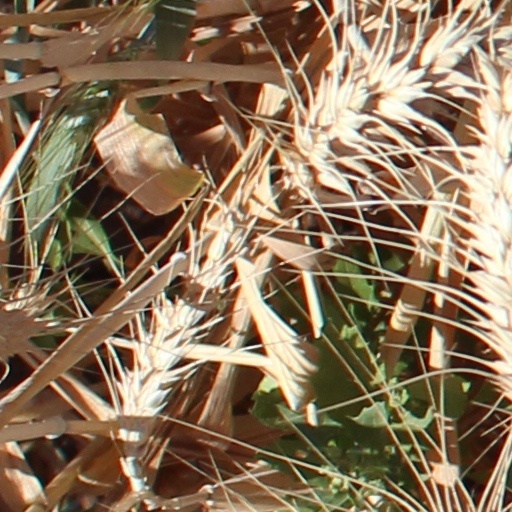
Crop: wheat